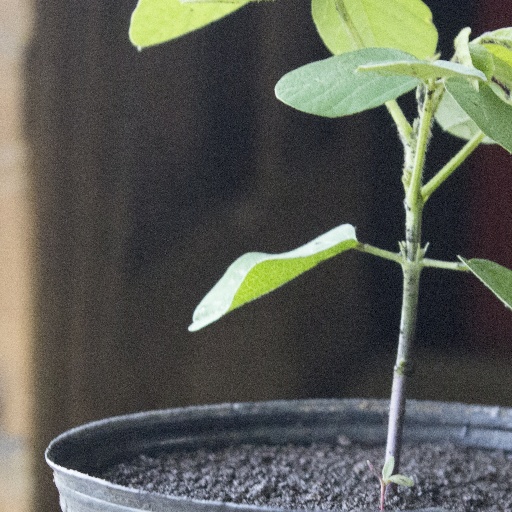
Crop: soybean